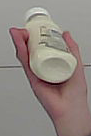
Product: heinz_mayo